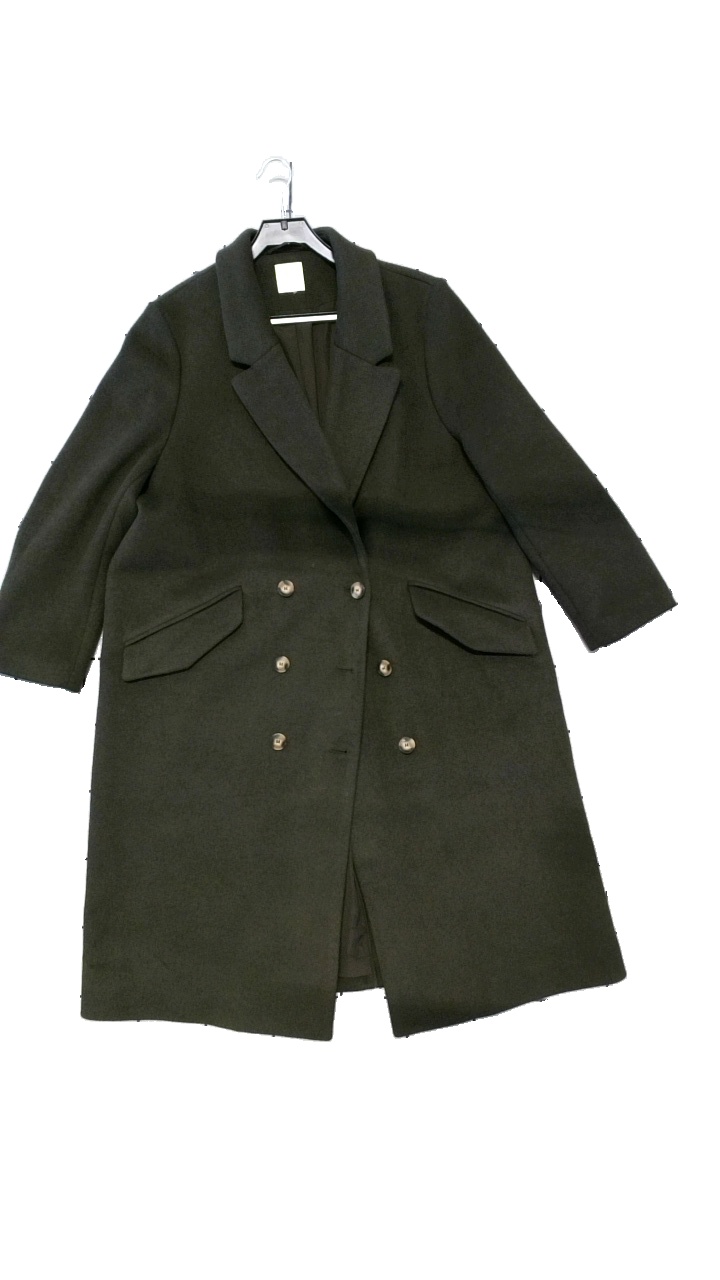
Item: Jacket (Ladies)
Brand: H&m
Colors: Green
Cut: Regular, Long
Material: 95% polyester, 5% wool
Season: Autumn
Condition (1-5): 4
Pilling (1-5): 4
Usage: Reuse
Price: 150-250